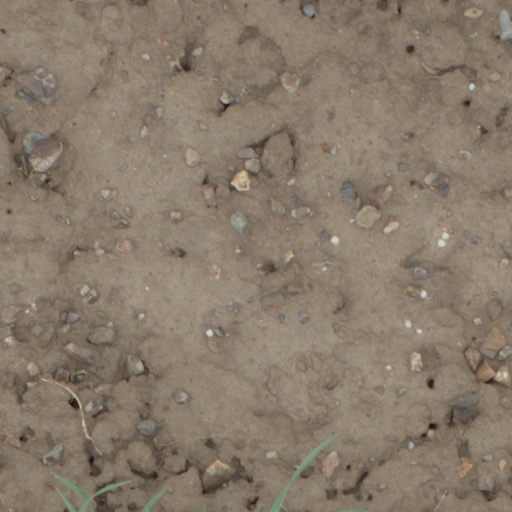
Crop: wheat